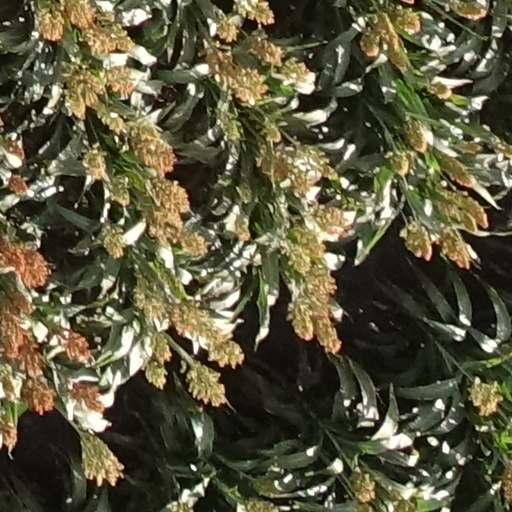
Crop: sorghum